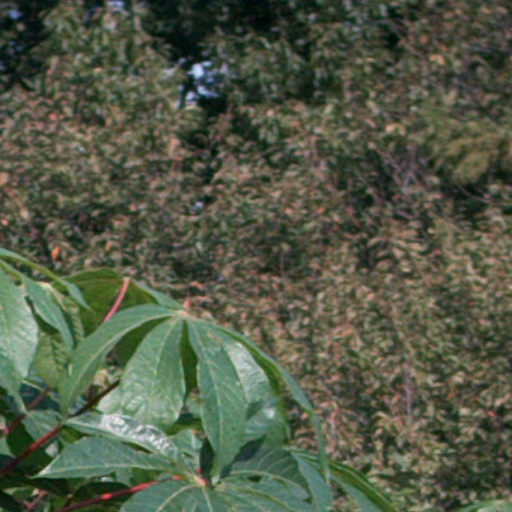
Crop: cassava